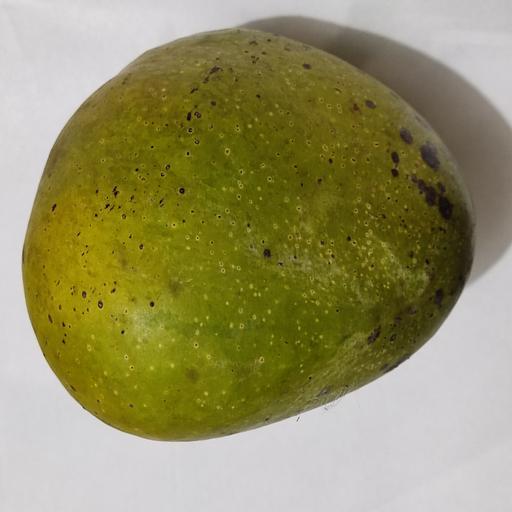
Crop type: Mango_Bari